Veterans Stadium

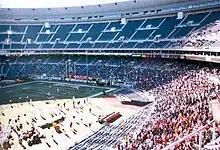
Virginia Tech and Temple play at Veterans Stadium in 2001

The field's surface, originally composed of AstroTurf, contained many gaps and uneven patches. In several places, seams were clearly visible, giving it the nickname "Field of Seams". It perennially drew the ranking of the "NFL's worst field" in player surveys conducted by the NFL Players Association (NFLPA), and visiting players often fell prey to the treacherous conditions resulting in numerous contact and non-contact injuries. The NFLPA reportedly threatened to sue the city for the poor conditions, and many sports agents told the Eagles not to even consider signing or drafting their clients. The Eagles, for their part, complained to the city on numerous occasions about the conditions at the stadium. Baseball players also complained about the surface. It was much harder than other AstroTurf surfaces, and the shock of running on it often caused back pain.